Art Shryer

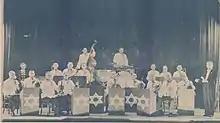
Jewish orchestra led by Art Shryer, mid-1930s

During the 1920s and 1930s he regularly appeared on the radio in the New York areas, playing Jewish music with his orchestra, or playing cornet solo pieces. He also had a brief career arranging music for Yiddish language films. In 1932, he directed the music for Henry Lynn's Talkie (The Unfortunate Bride), as well as for another film that year called , a Judea Films picture featuring Molly Picon. After that, he was often hired on touring showings of Yiddish films, including The Unfortunate Bride and Yiddish King Lear. He got into trouble with the law during this time; in May 1935 he was arrested and charged for stealing rolls of film from the Dupont Film Corporation. It is unclear what his role was in the theft or what happened subsequently.